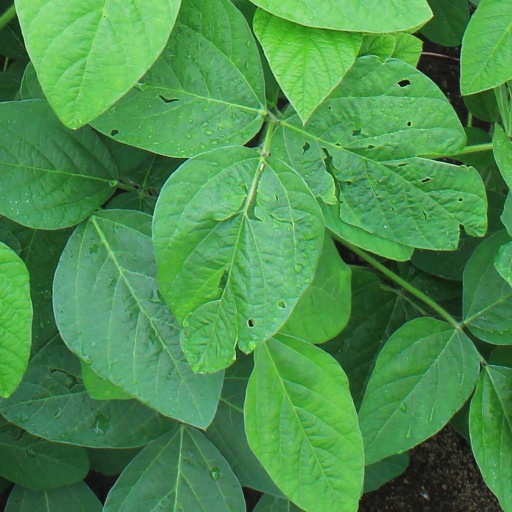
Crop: soybean